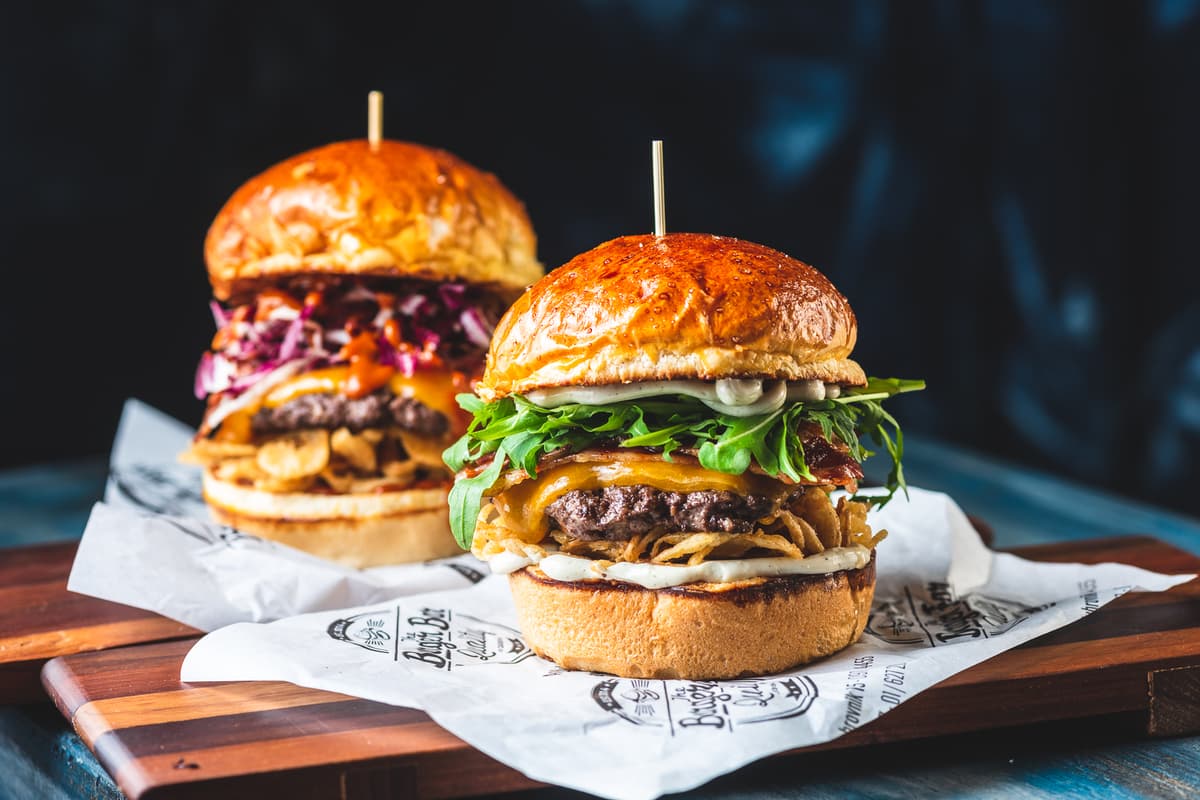
Dish: burger